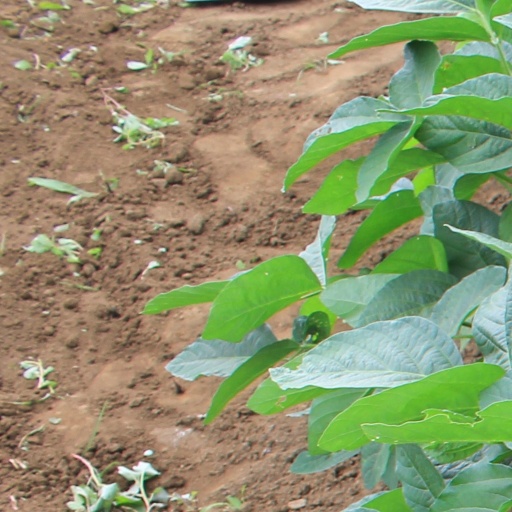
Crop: soybean